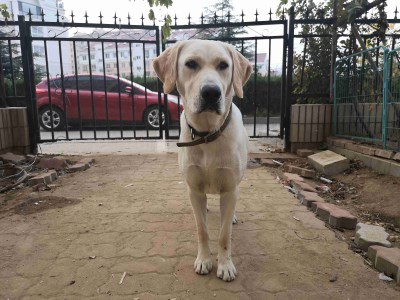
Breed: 3580-n000122-Labrador_retriever